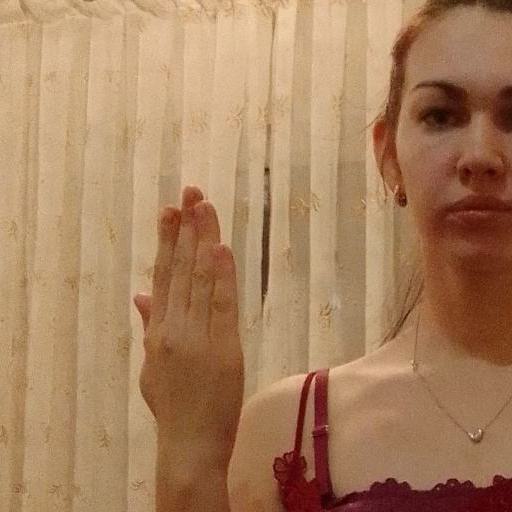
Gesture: stop_inverted